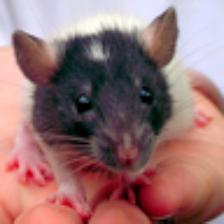
Label: NonHuman